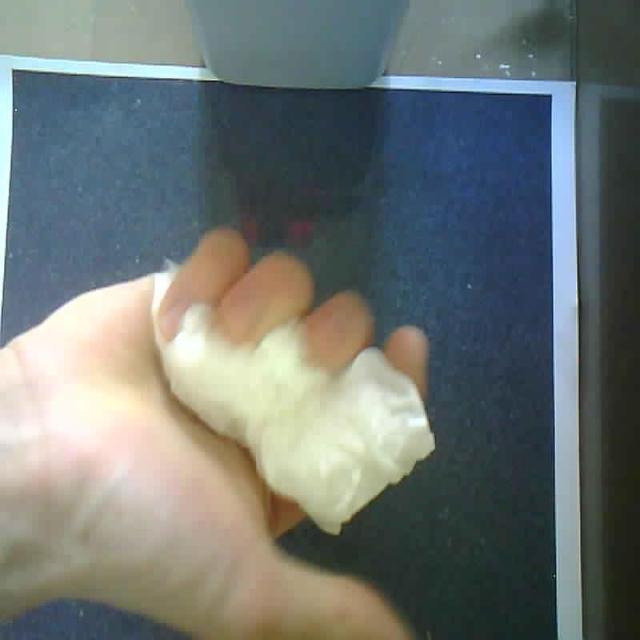
Label: tissues